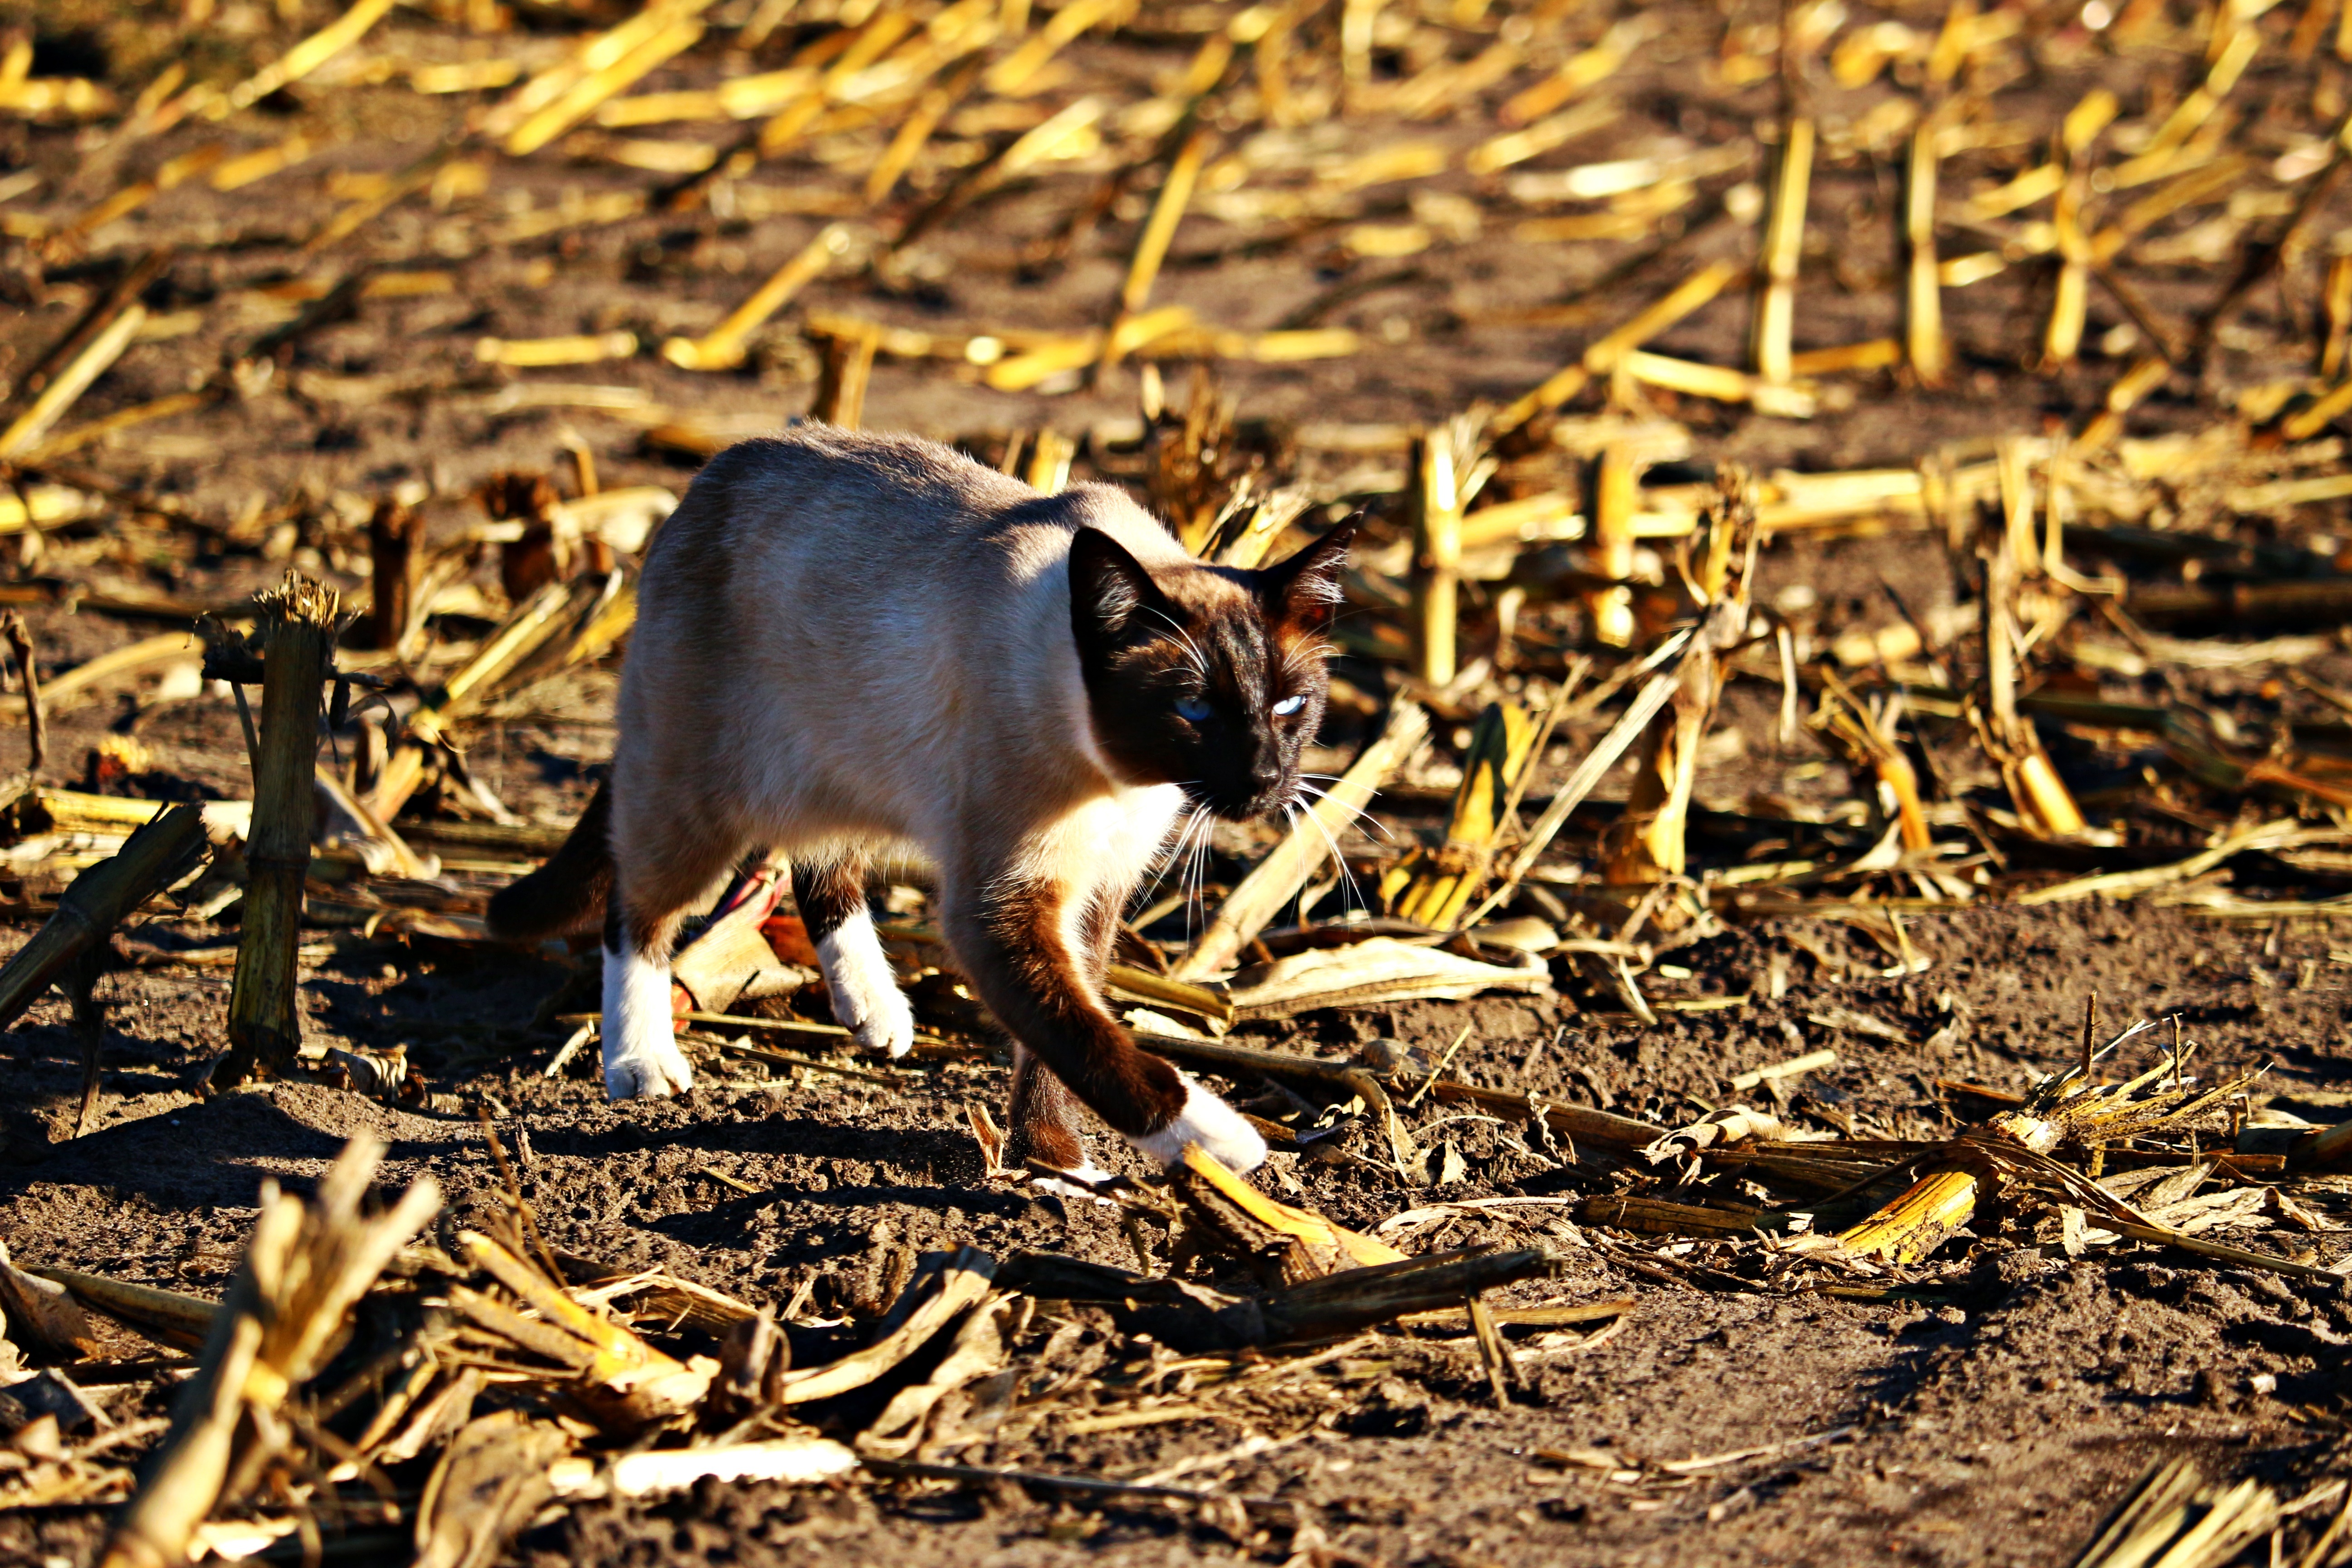
nature, forest, wildlife, kitten, cat, autumn, soil, mammal, fauna, siam, vertebrate, mieze, siamese, siamese cat, breed cat